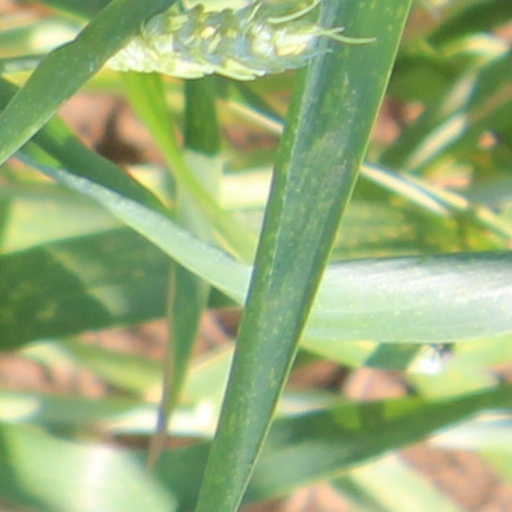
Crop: wheat